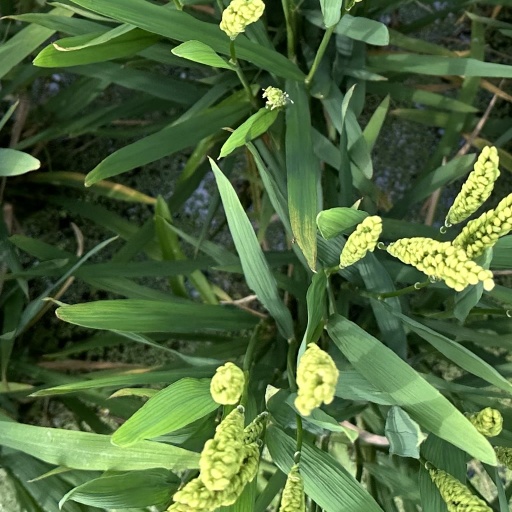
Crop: rice